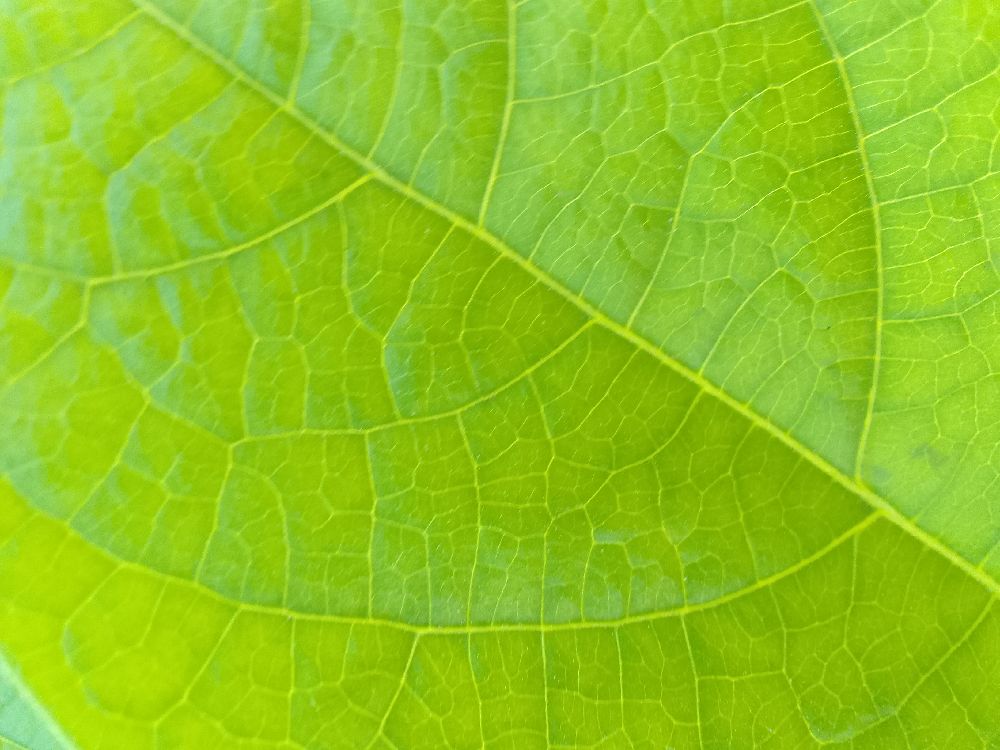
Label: healthy